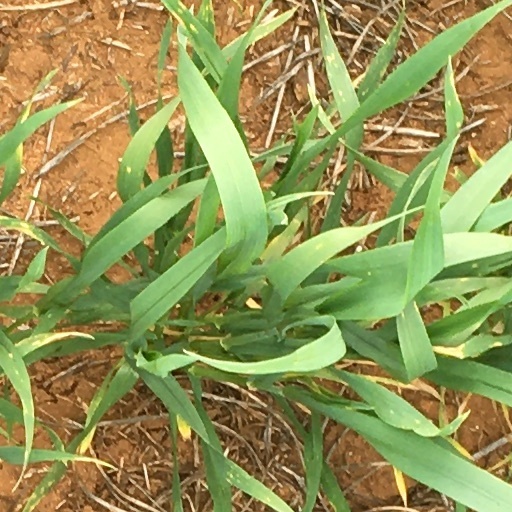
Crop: wheat